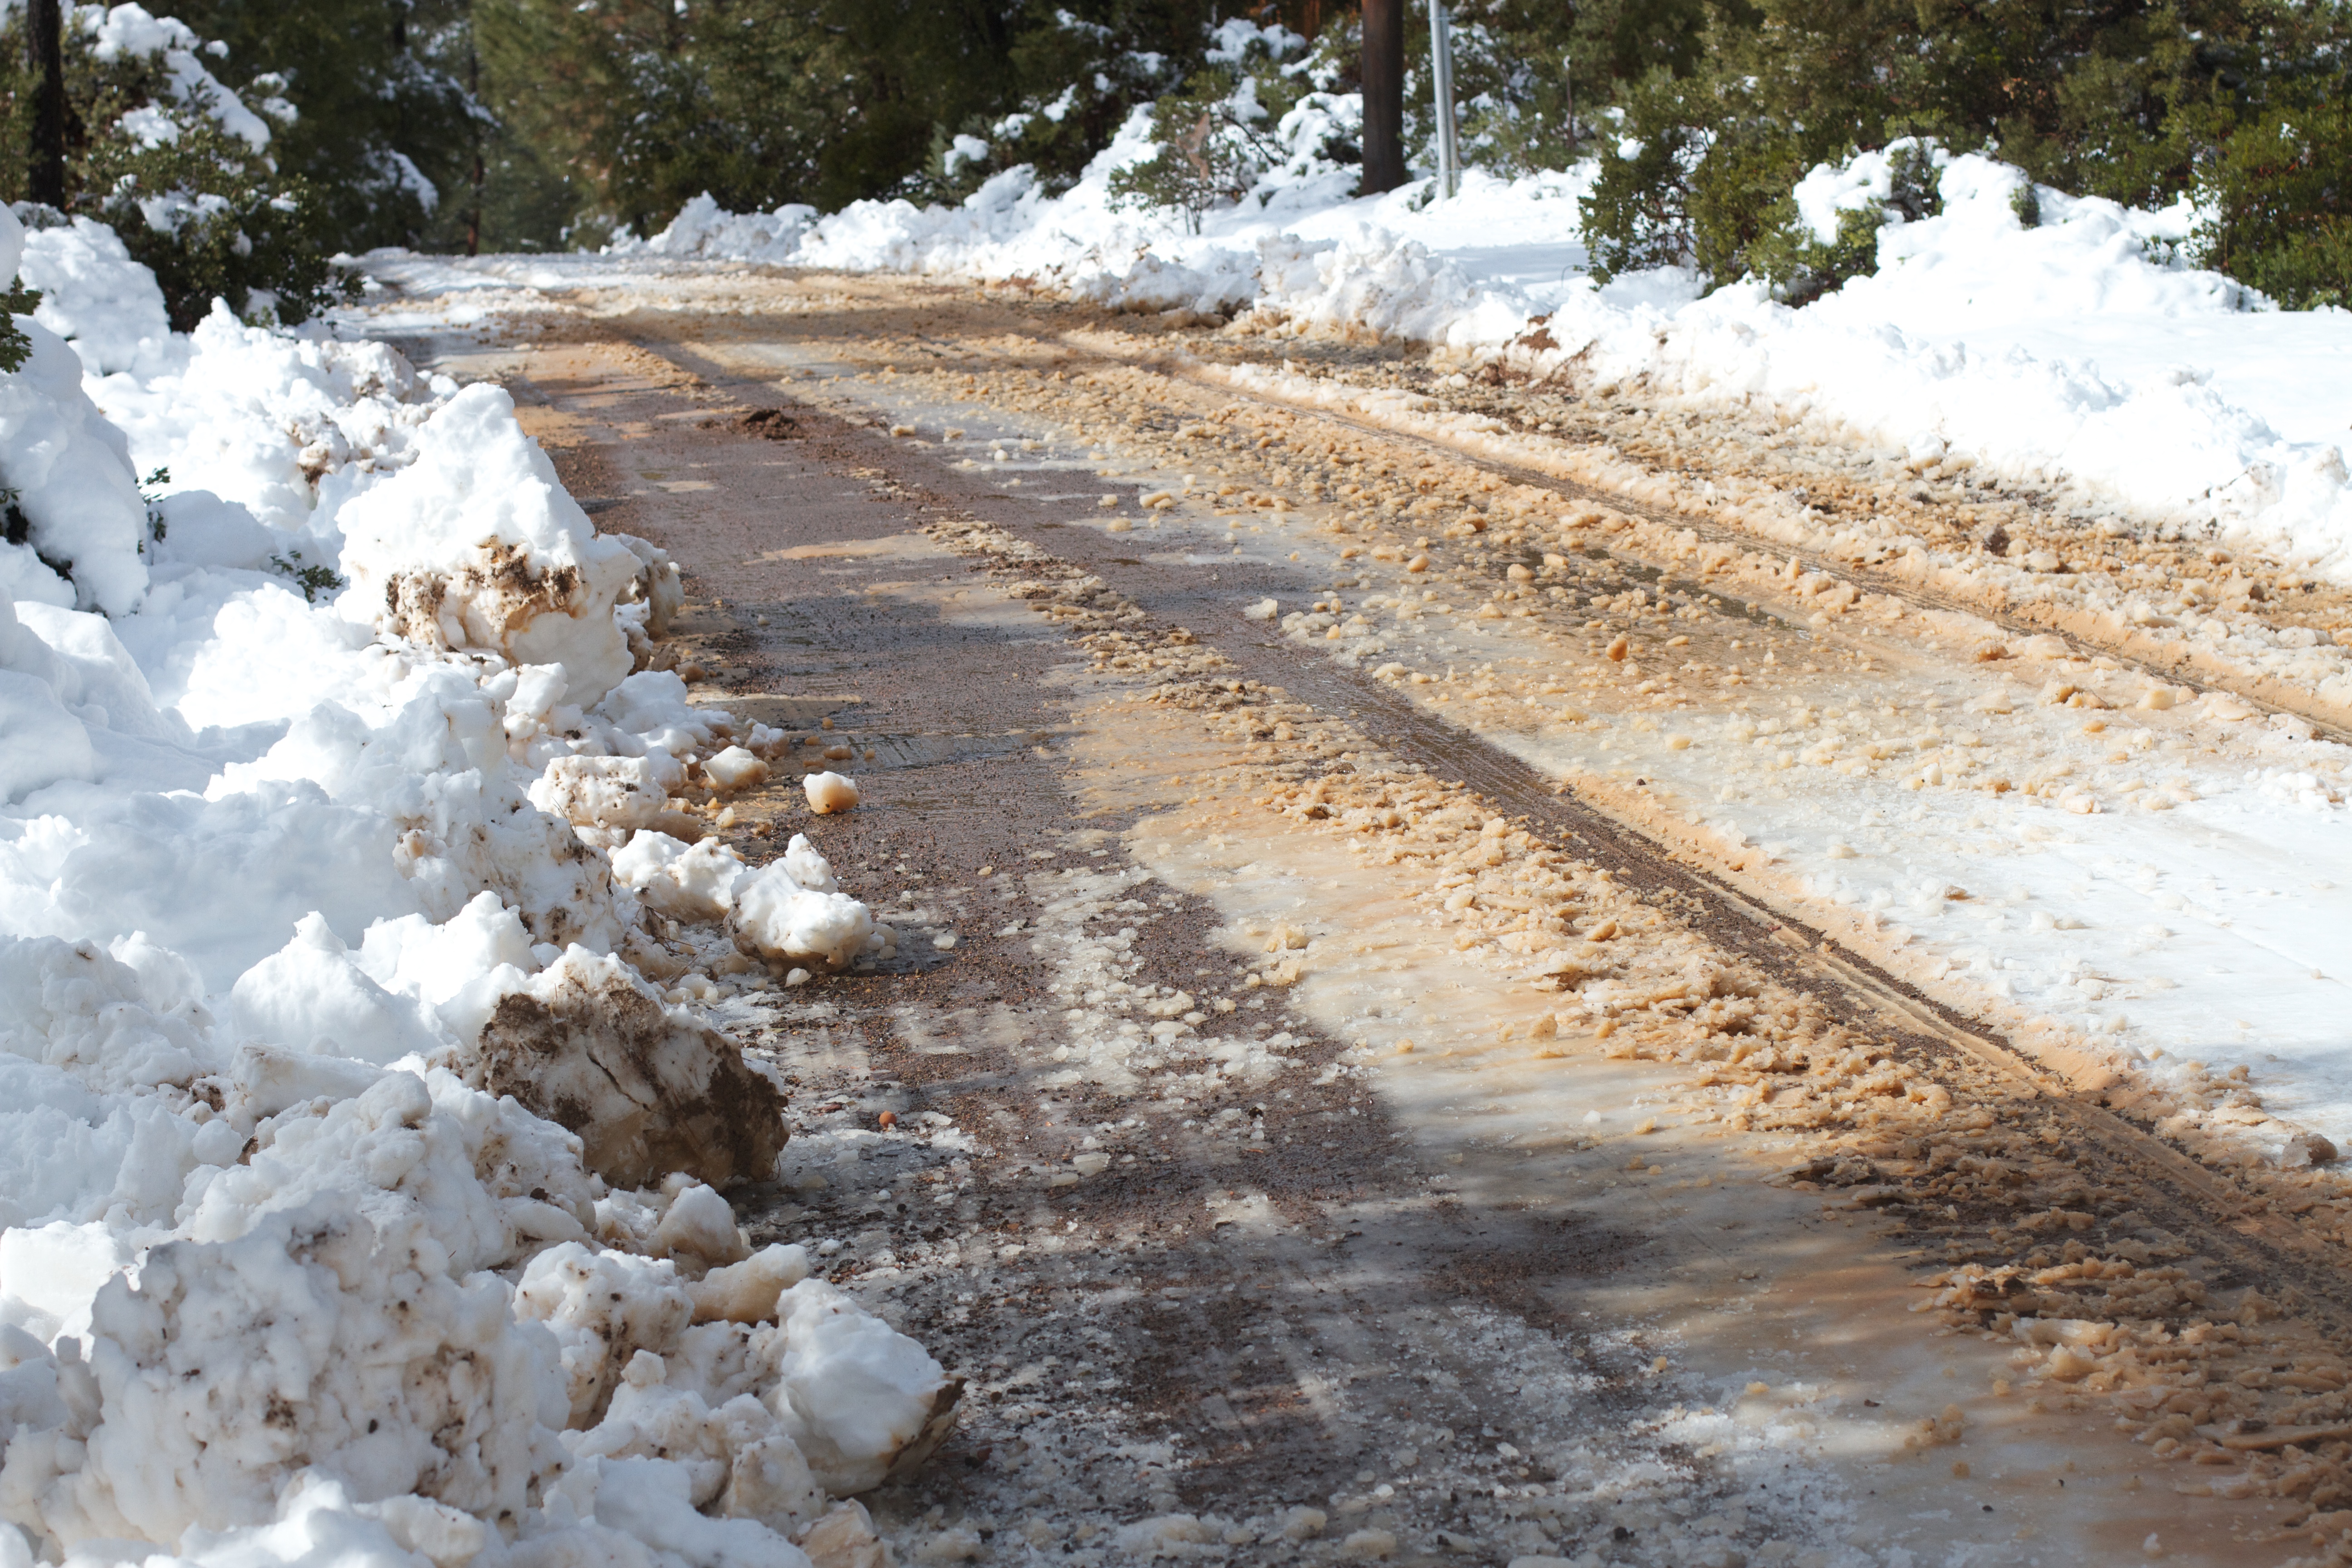
snow, winter, track, stream, weather, geological phenomenon